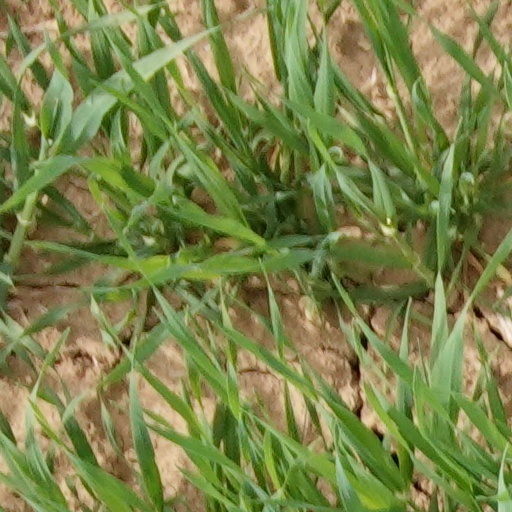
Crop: wheat